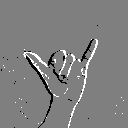
ASL letter: y